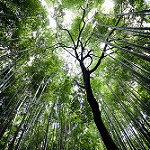
Label: forest